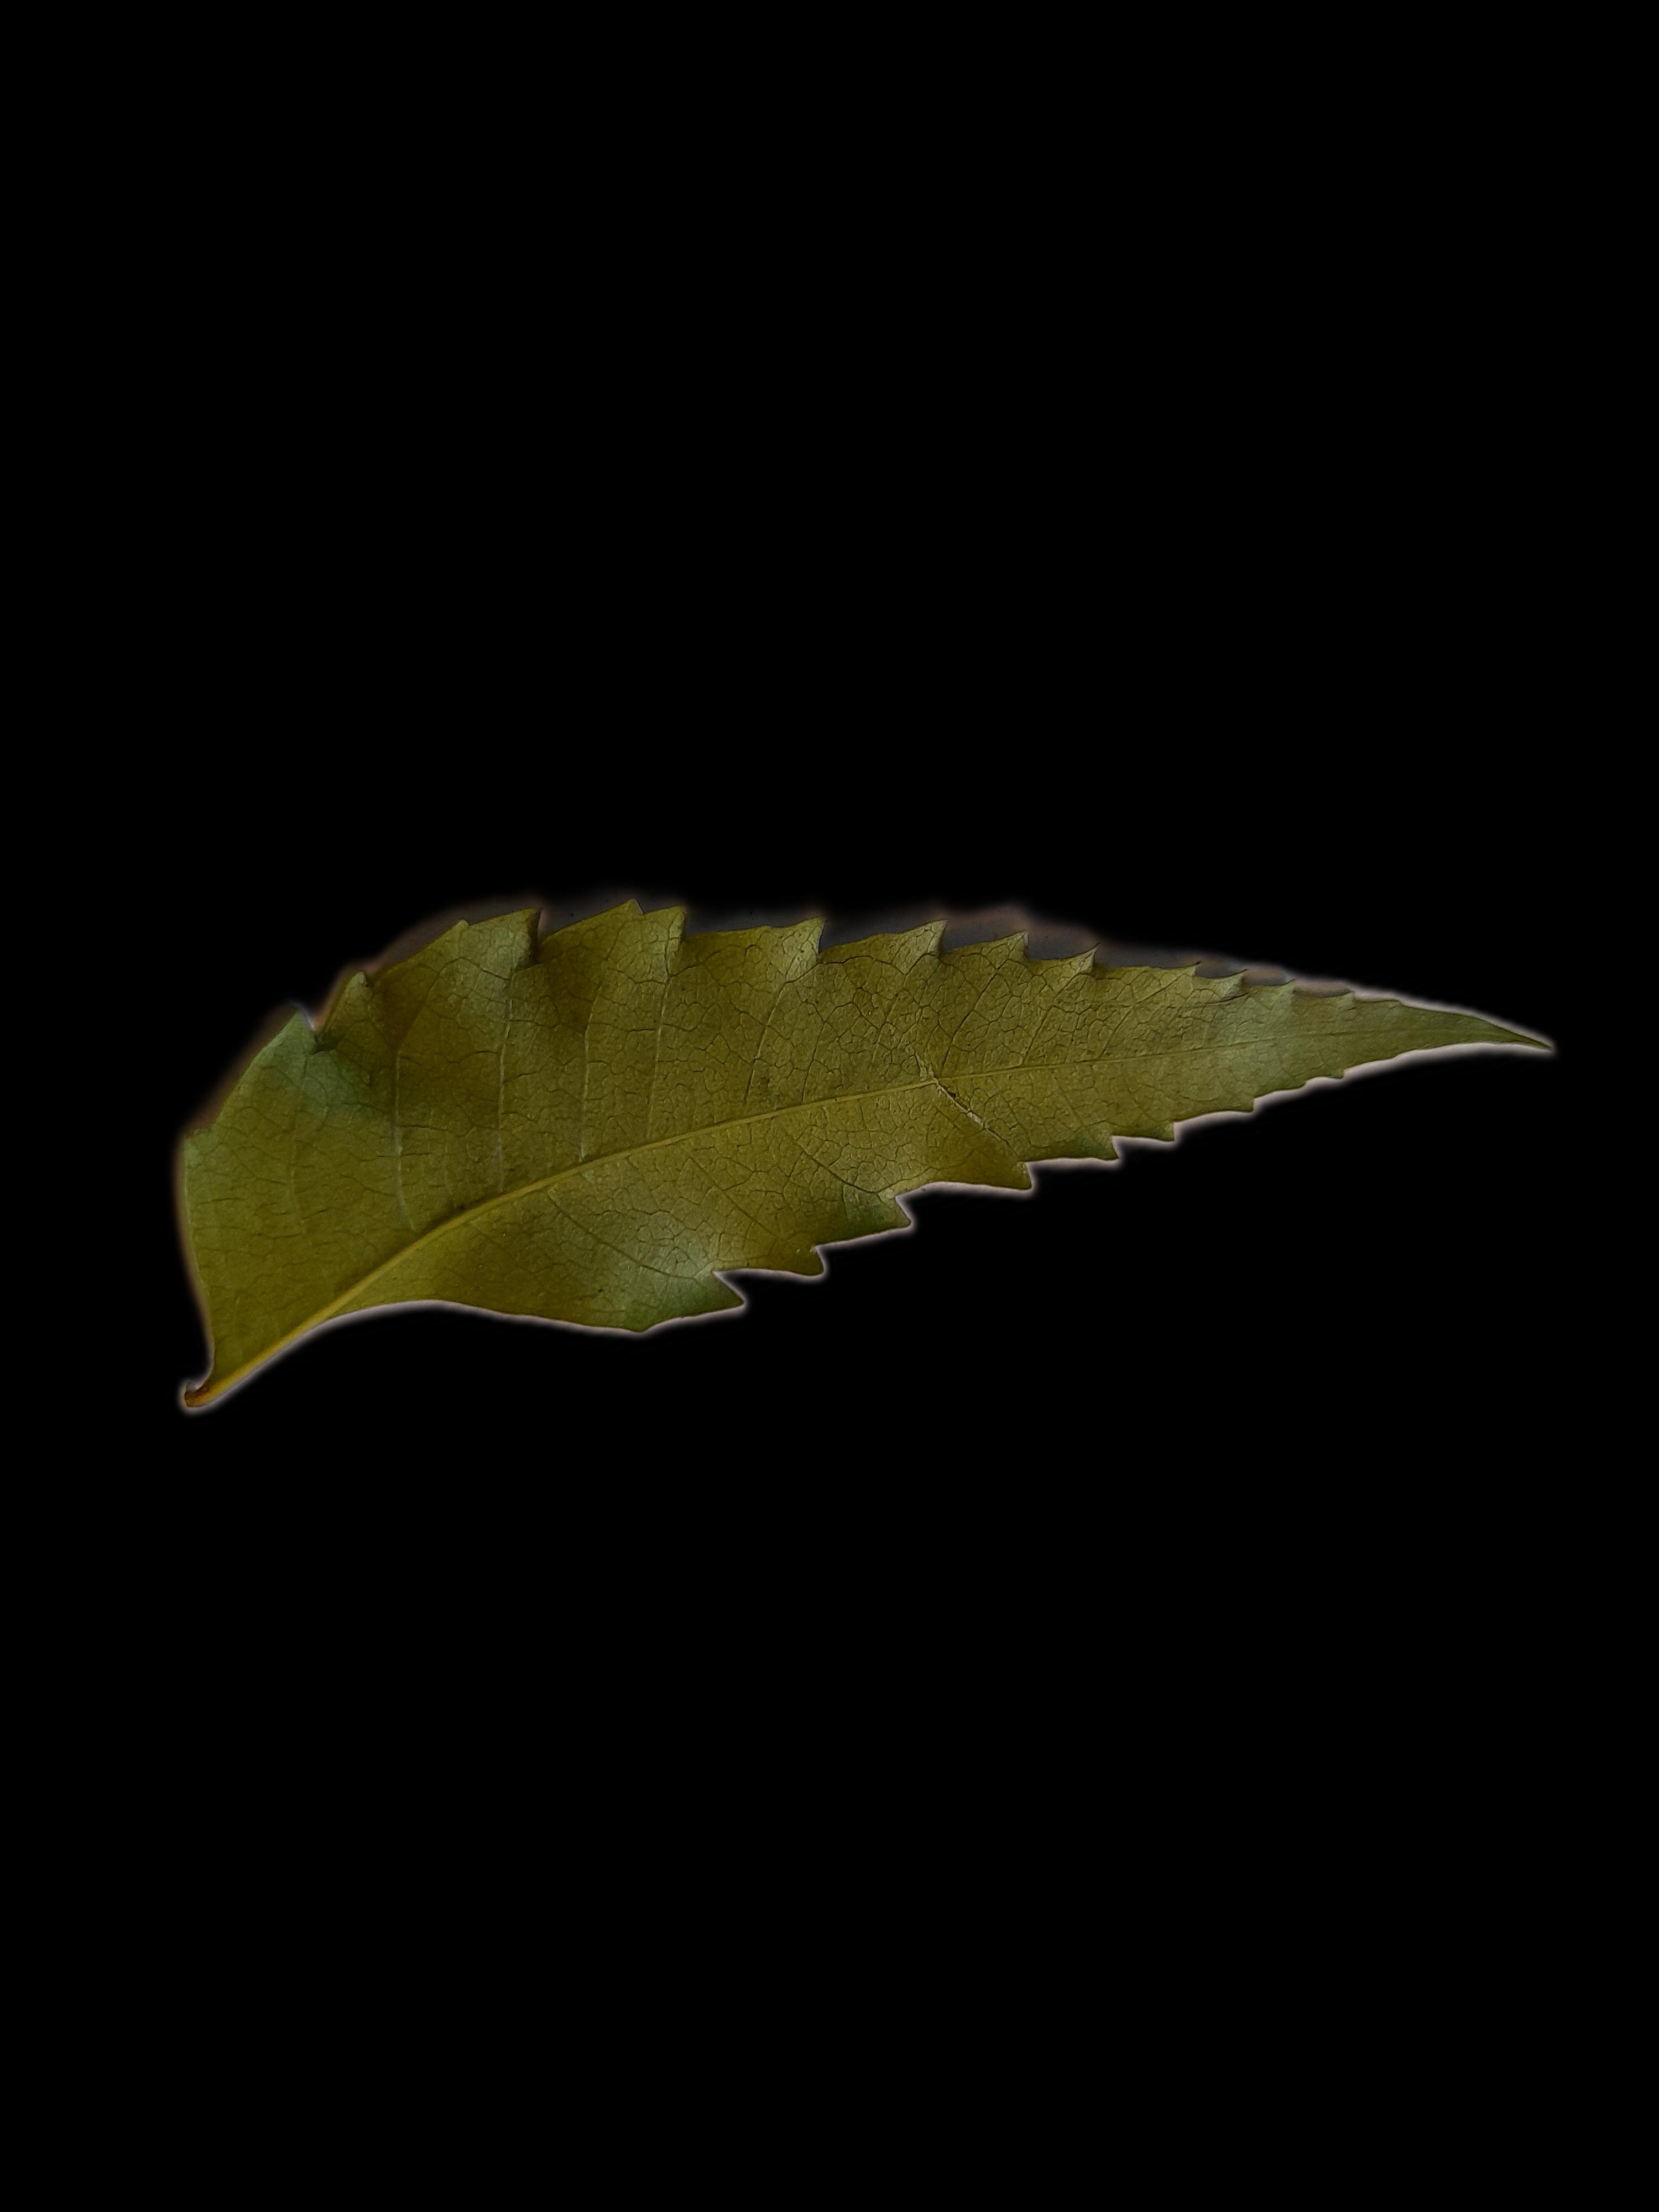
Plant: Neem